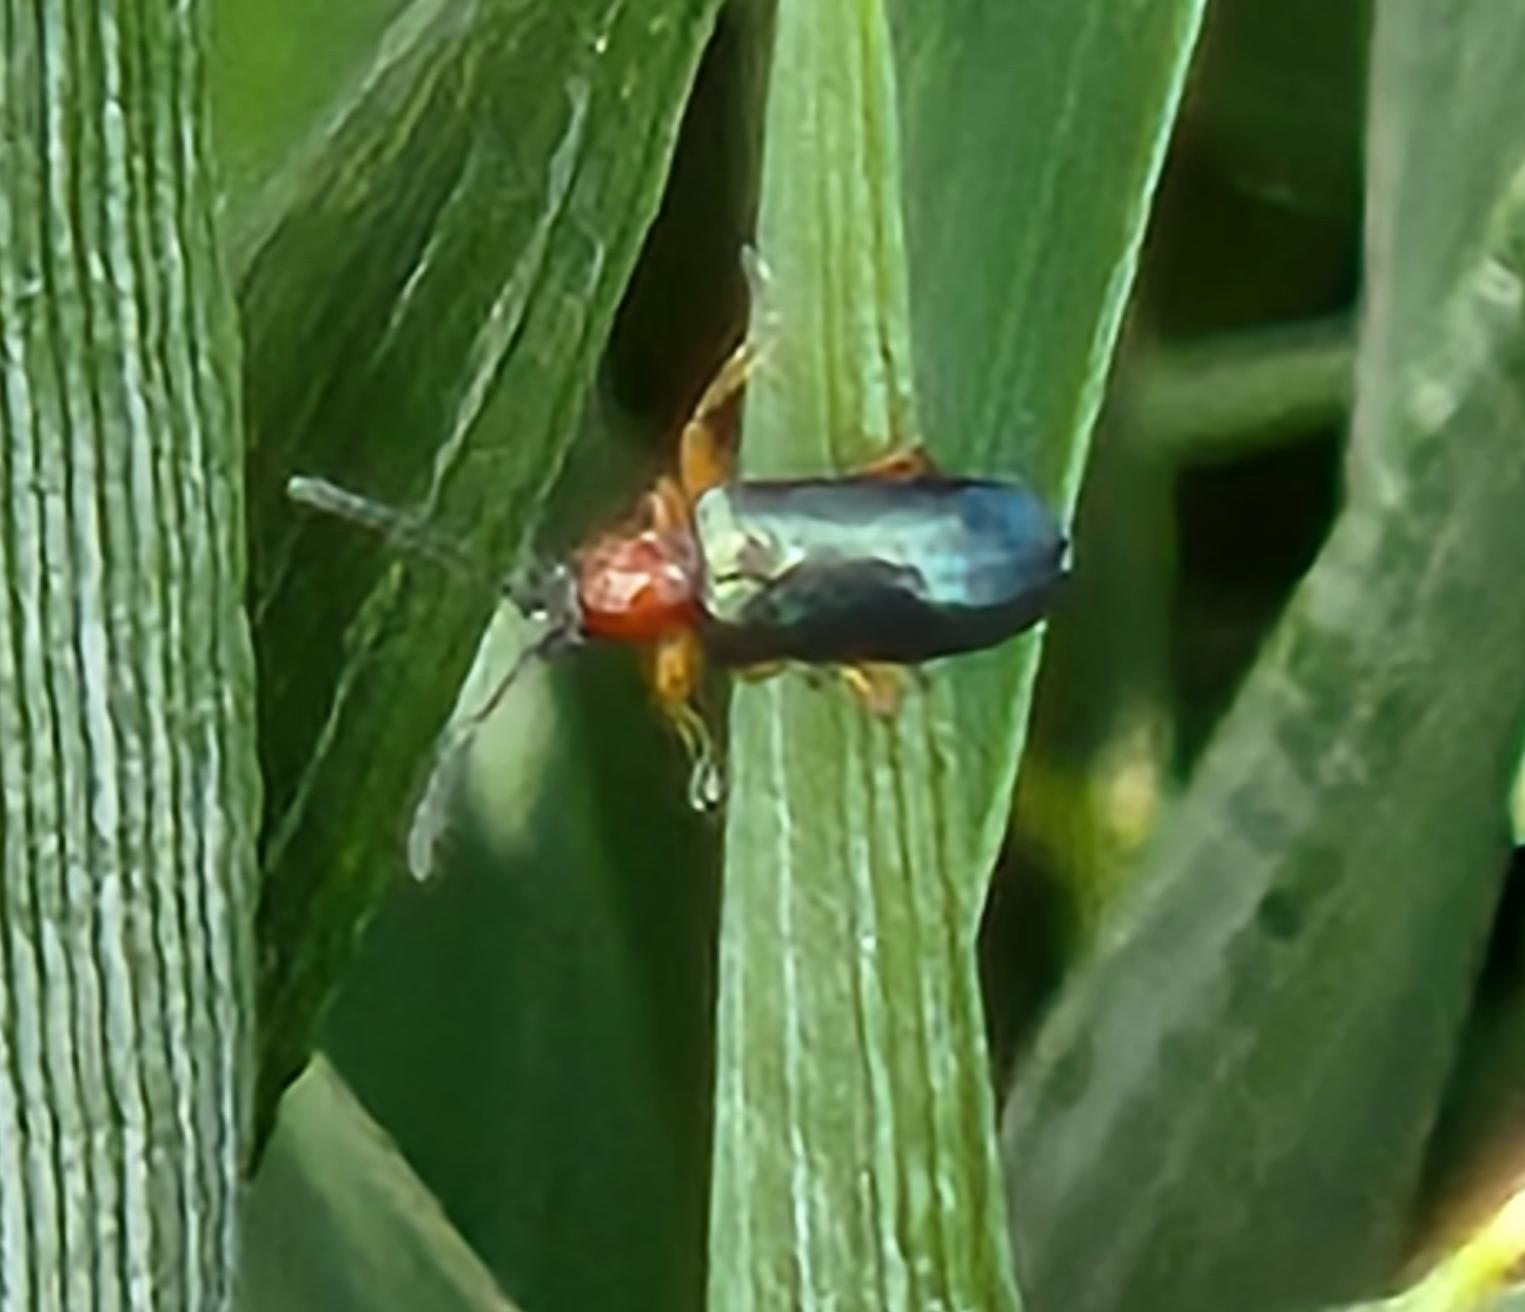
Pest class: cereal_leaf_beetle